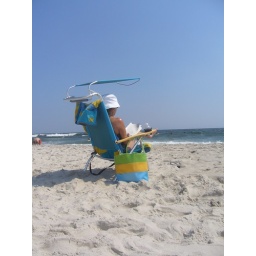
Nice chair by the beach